Maggie Daley Park

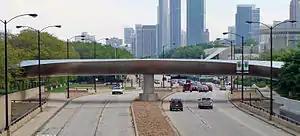
BP Pedestrian Bridge crosses Columbus Drive to connect Maggie Daley Park and Millennium Park

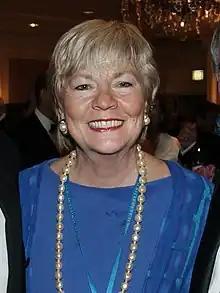
Park namesake Maggie Daley, the late wife of former Chicago Mayor Richard M. Daley (photographed in 2006)

Although the park initially had been planned as a pet-friendly zone, the decision was made to forbid dogs and other pets. During construction, 900 mature trees were removed, and 1000 young trees were planted. Only 38 pre-existing trees were planned to survive the construction, while 160 of the removed trees were marked for recycling.